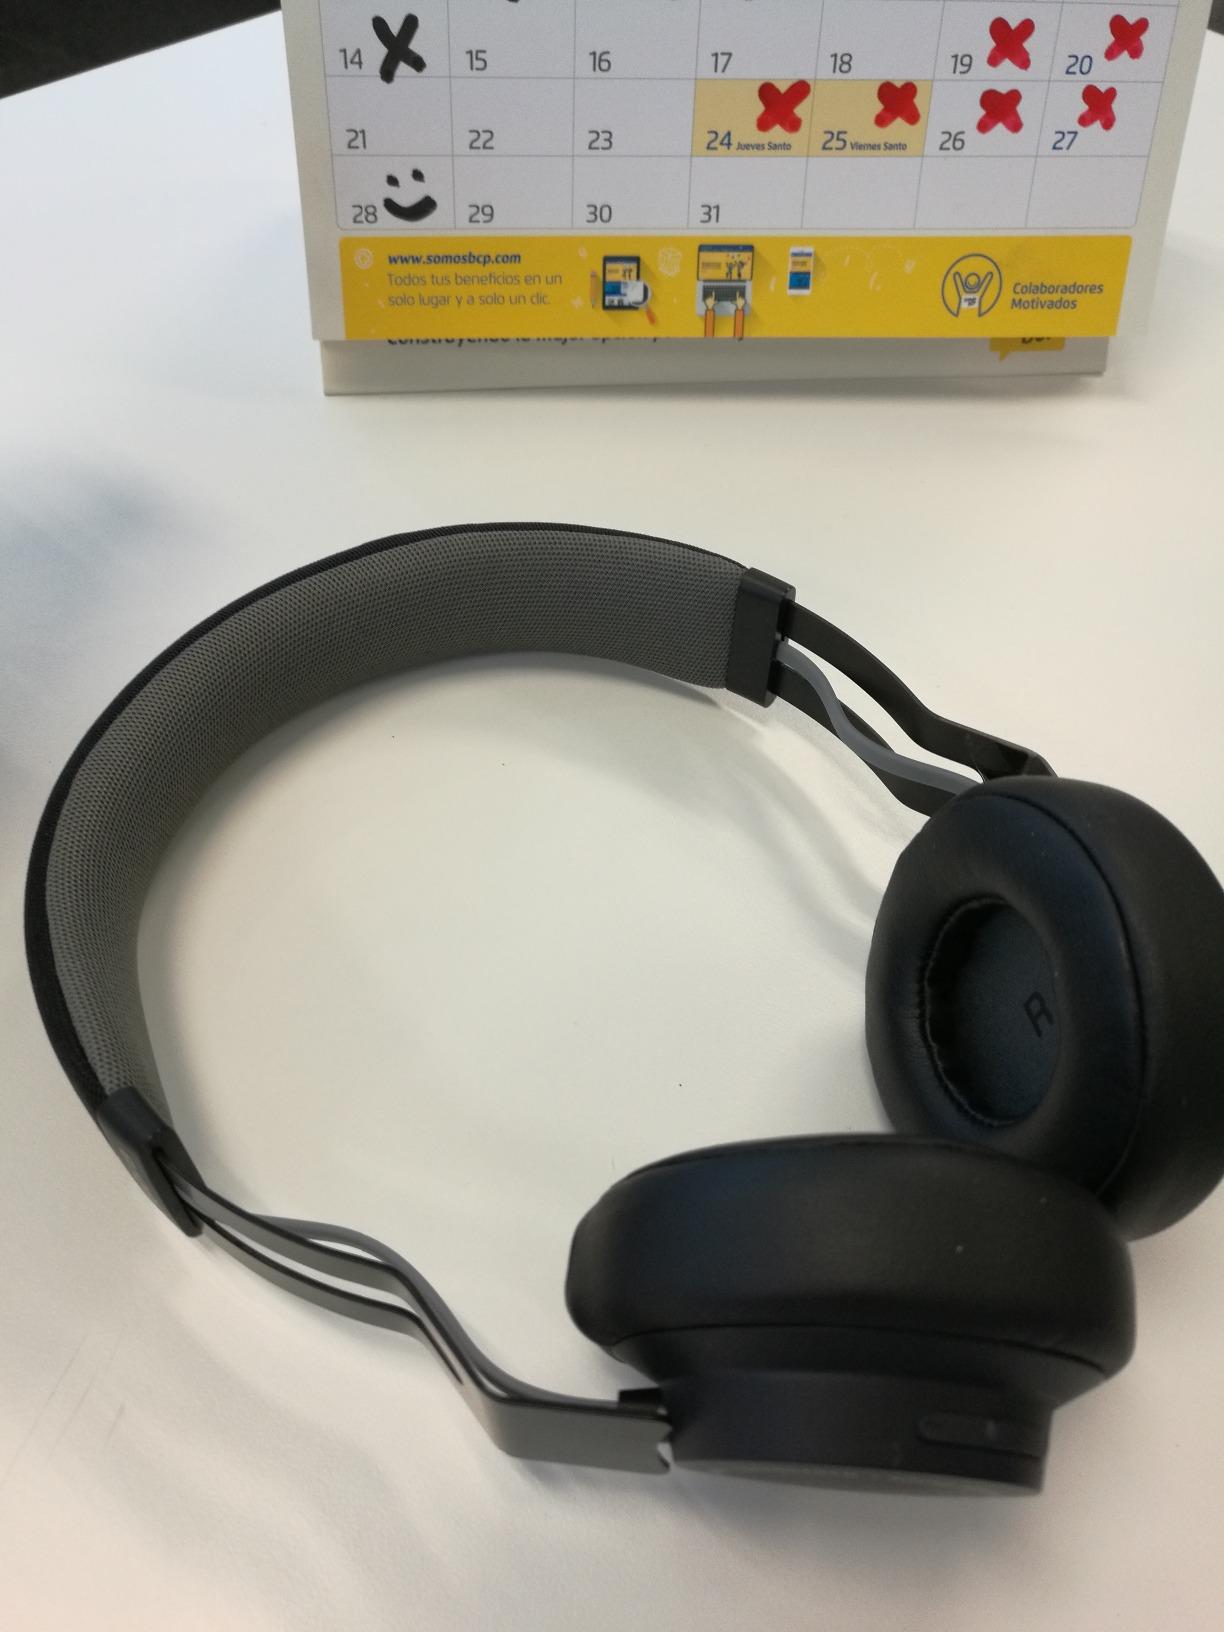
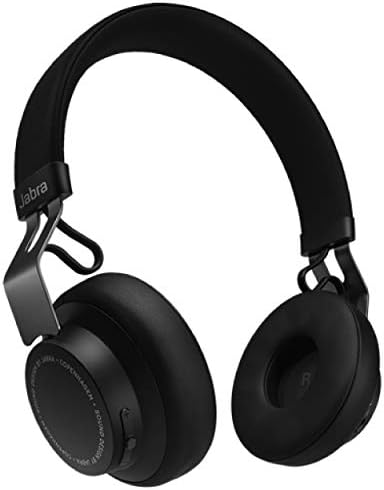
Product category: headphones
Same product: yes